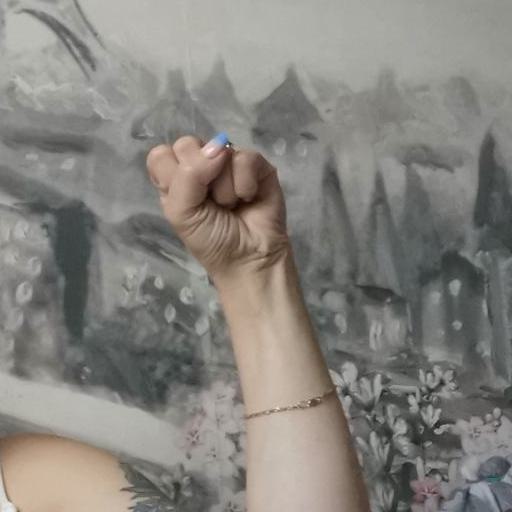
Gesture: fist